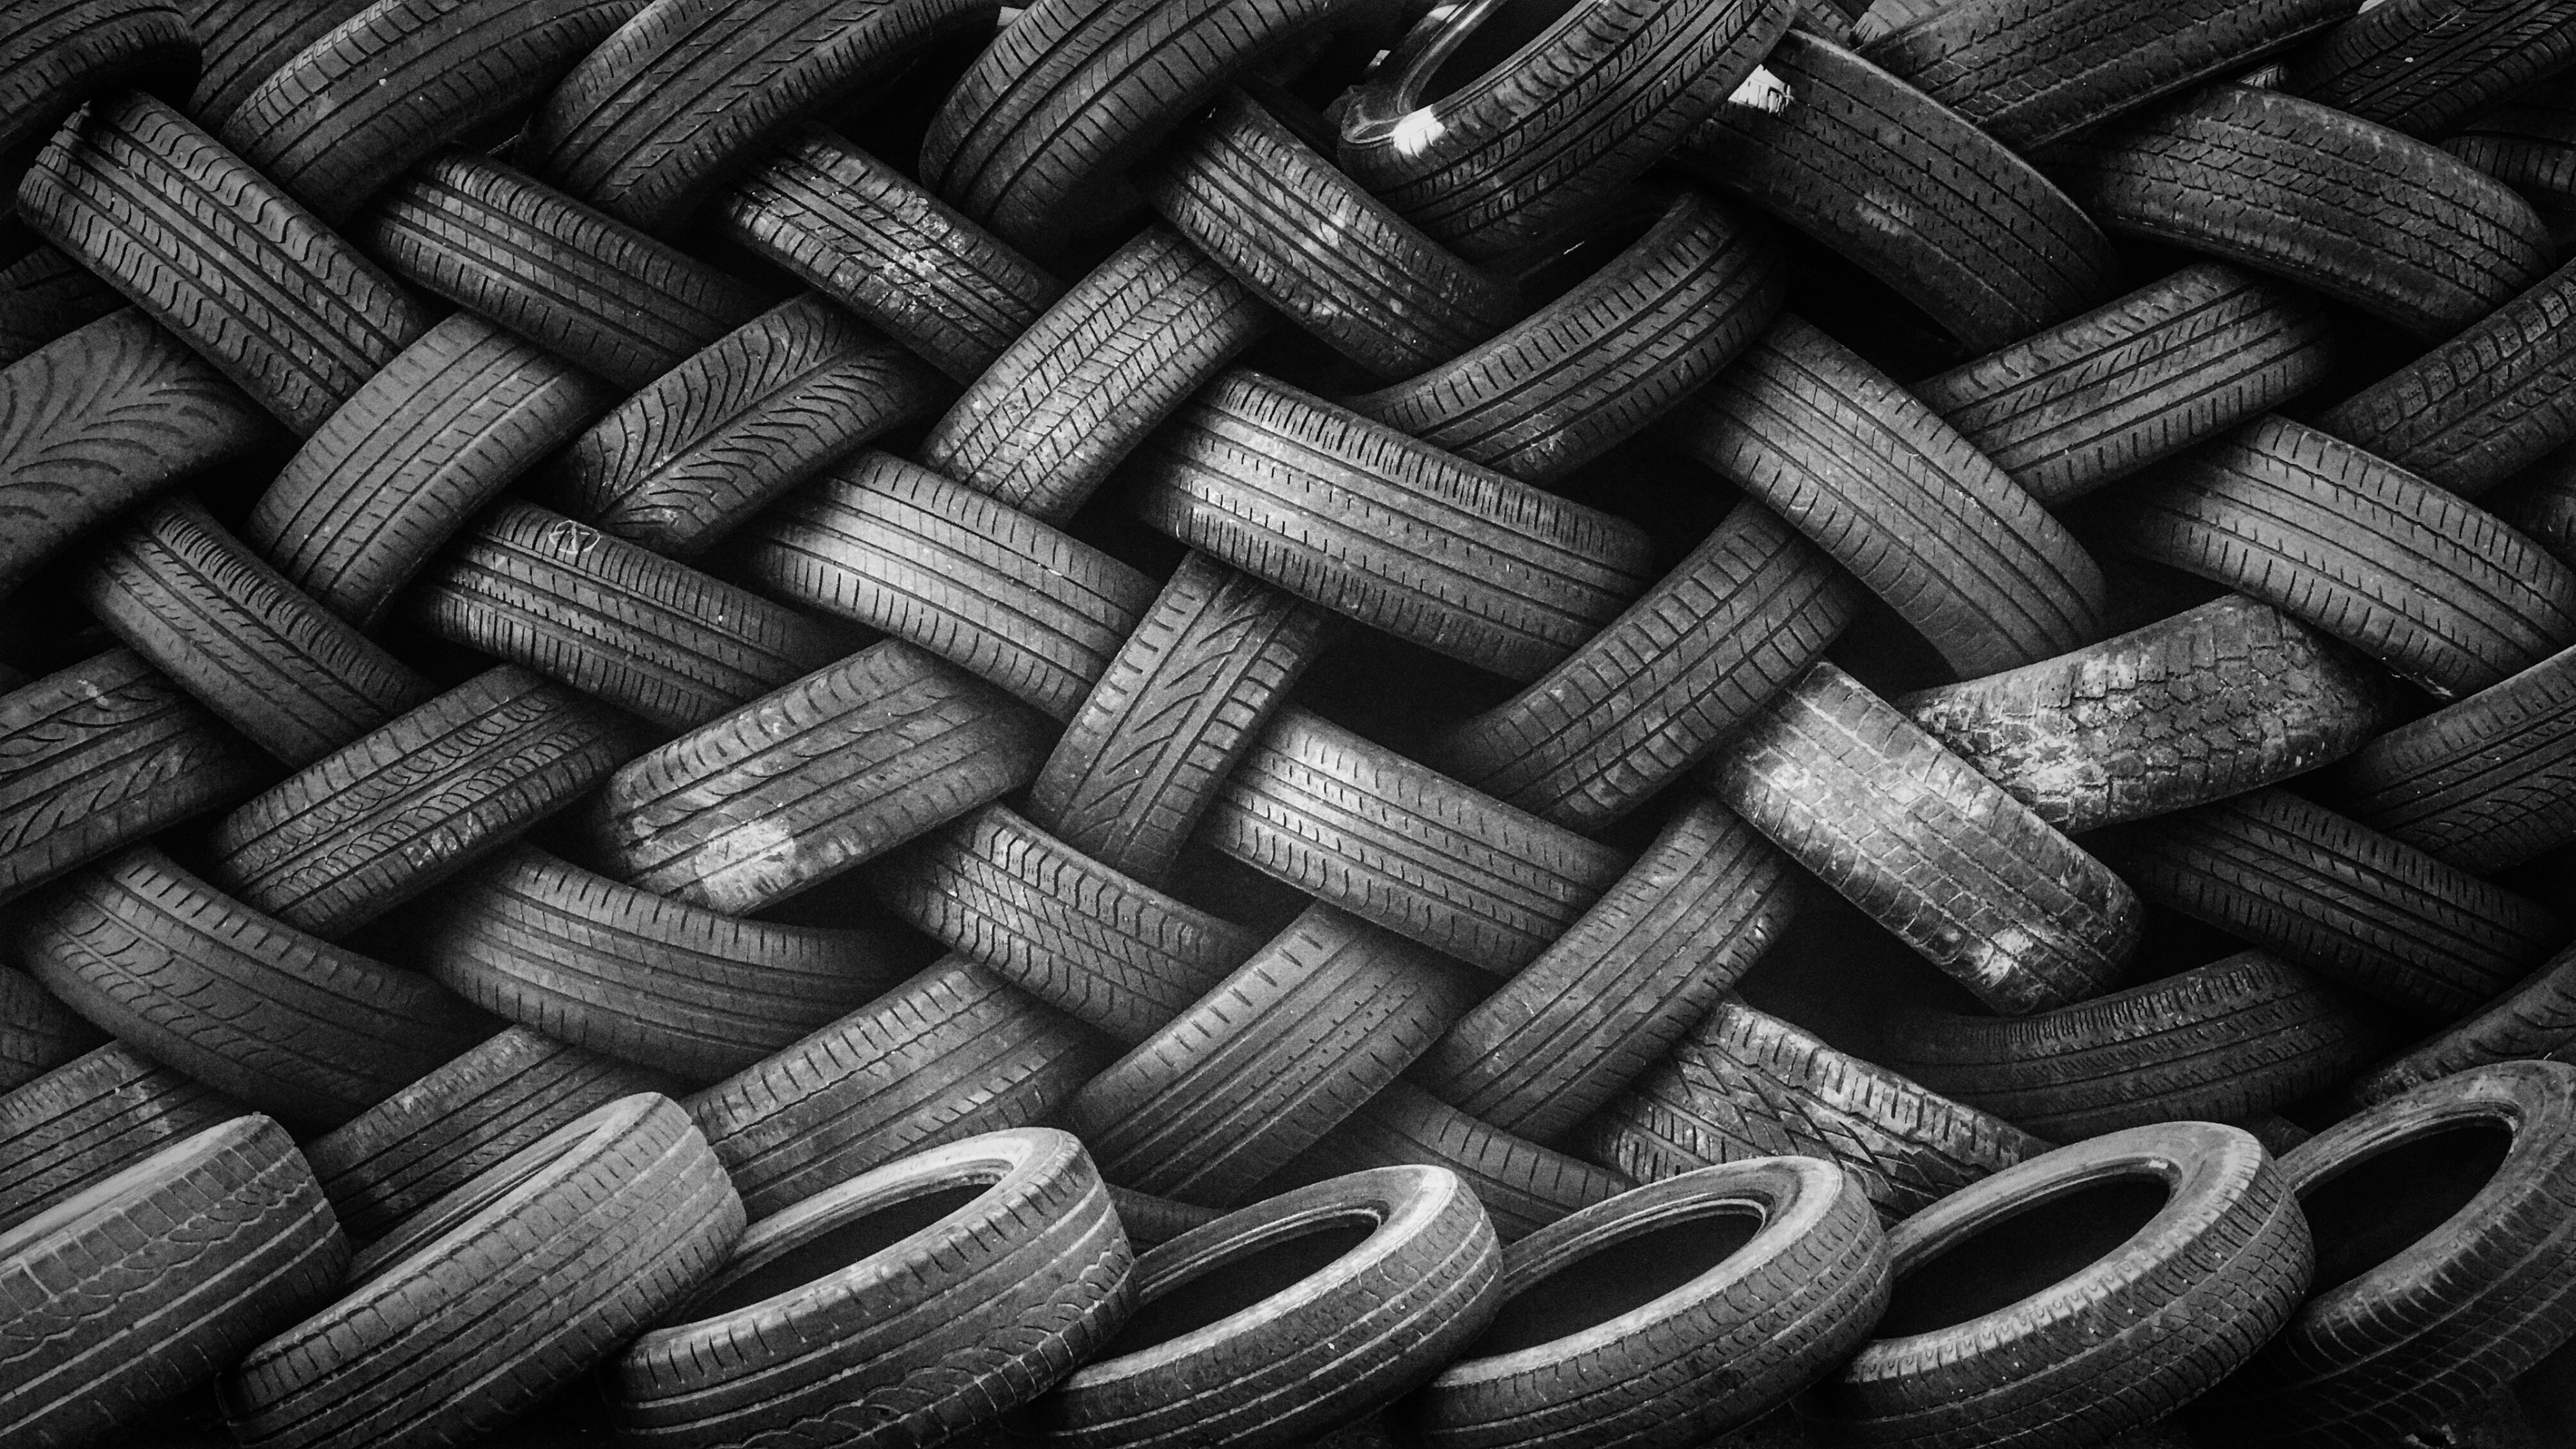
black and white, pile, black, monochrome, tire, close up, stacked, tires, rubber, monochrome photography, sunflower seed, automotive tire